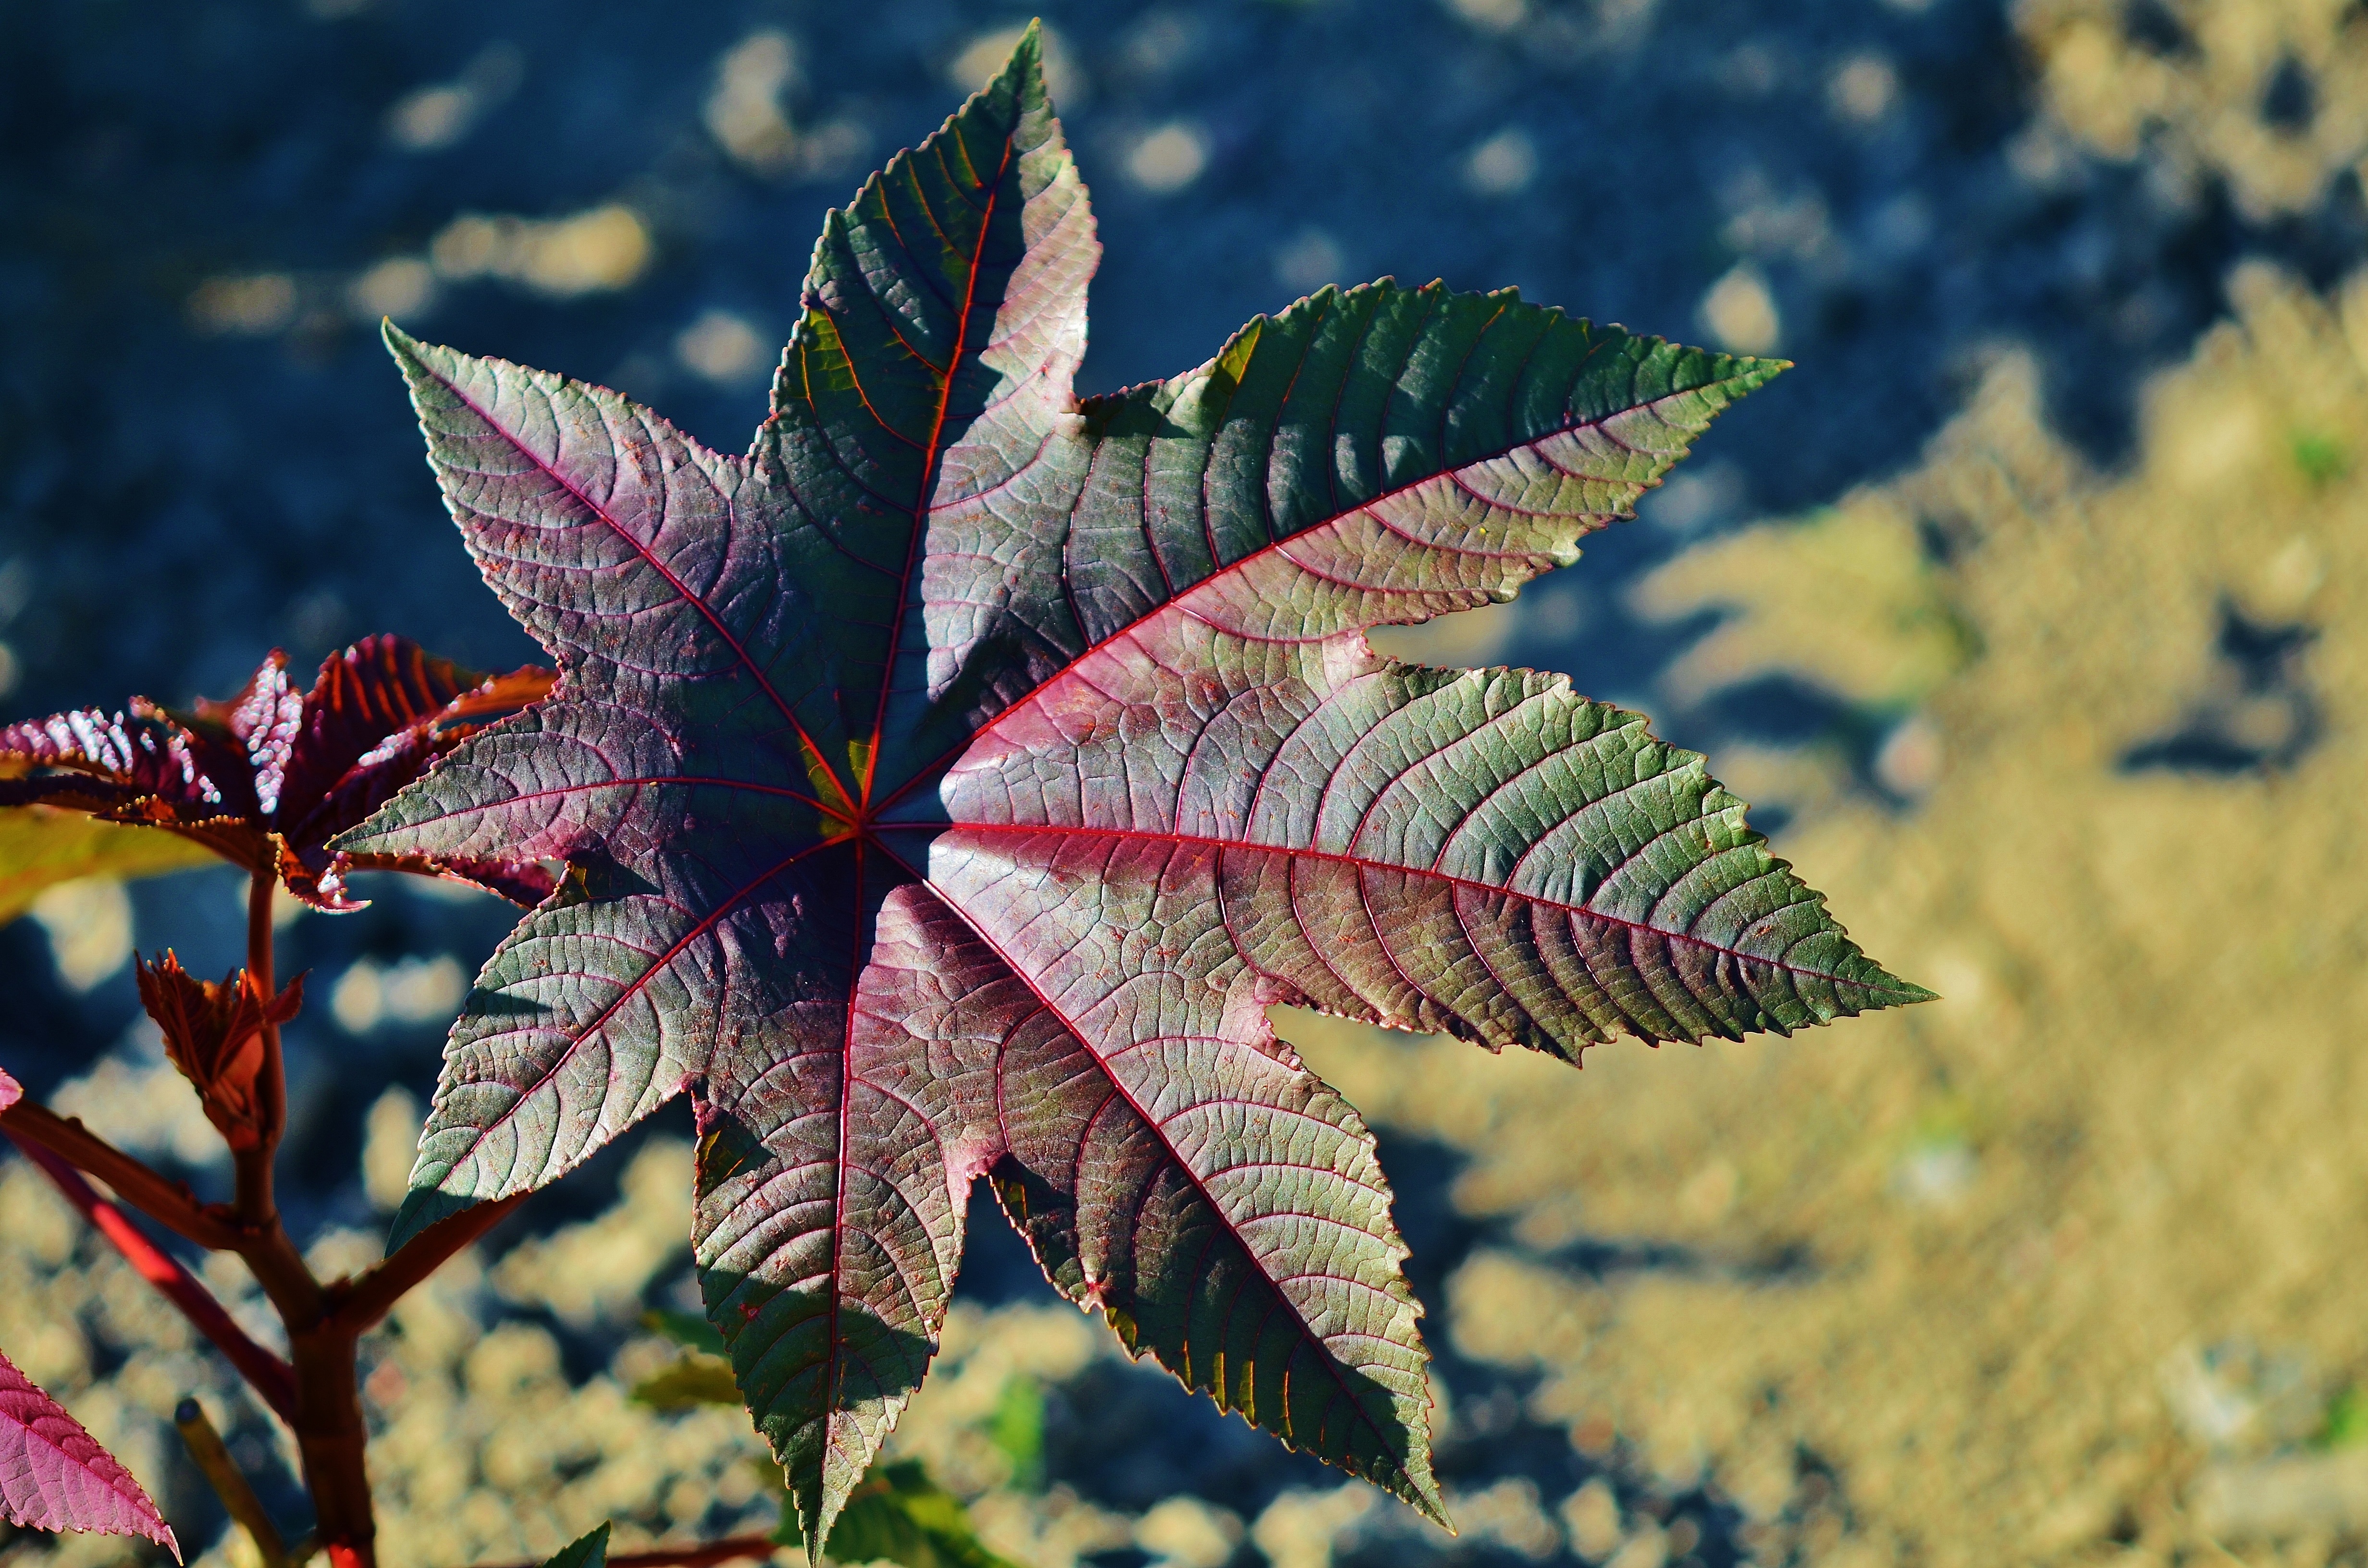
tree, nature, branch, plant, photography, sunlight, leaf, flower, frost, green, macro, autumn, botany, flora, season, fauna, maple leaf, close up, background, macro photography, flowering plant, woody plant, land plant